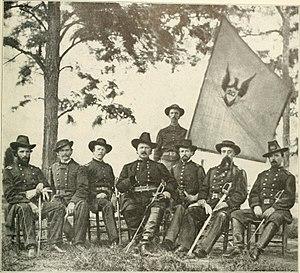
Deux corps d'armée de l'armée de l'Union ont été appelés XXᵉ Corps pendant la guerre de Sécession. Bien que les deux aient servi dans l'armée du Cumberland de l'Union, ce sont des unités distinctes qui doivent être reconnues comme telles.